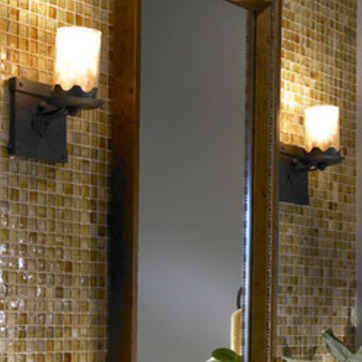
Material: mirror